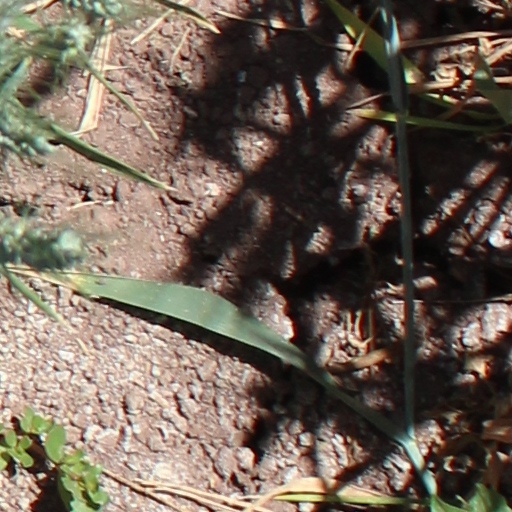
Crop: wheat